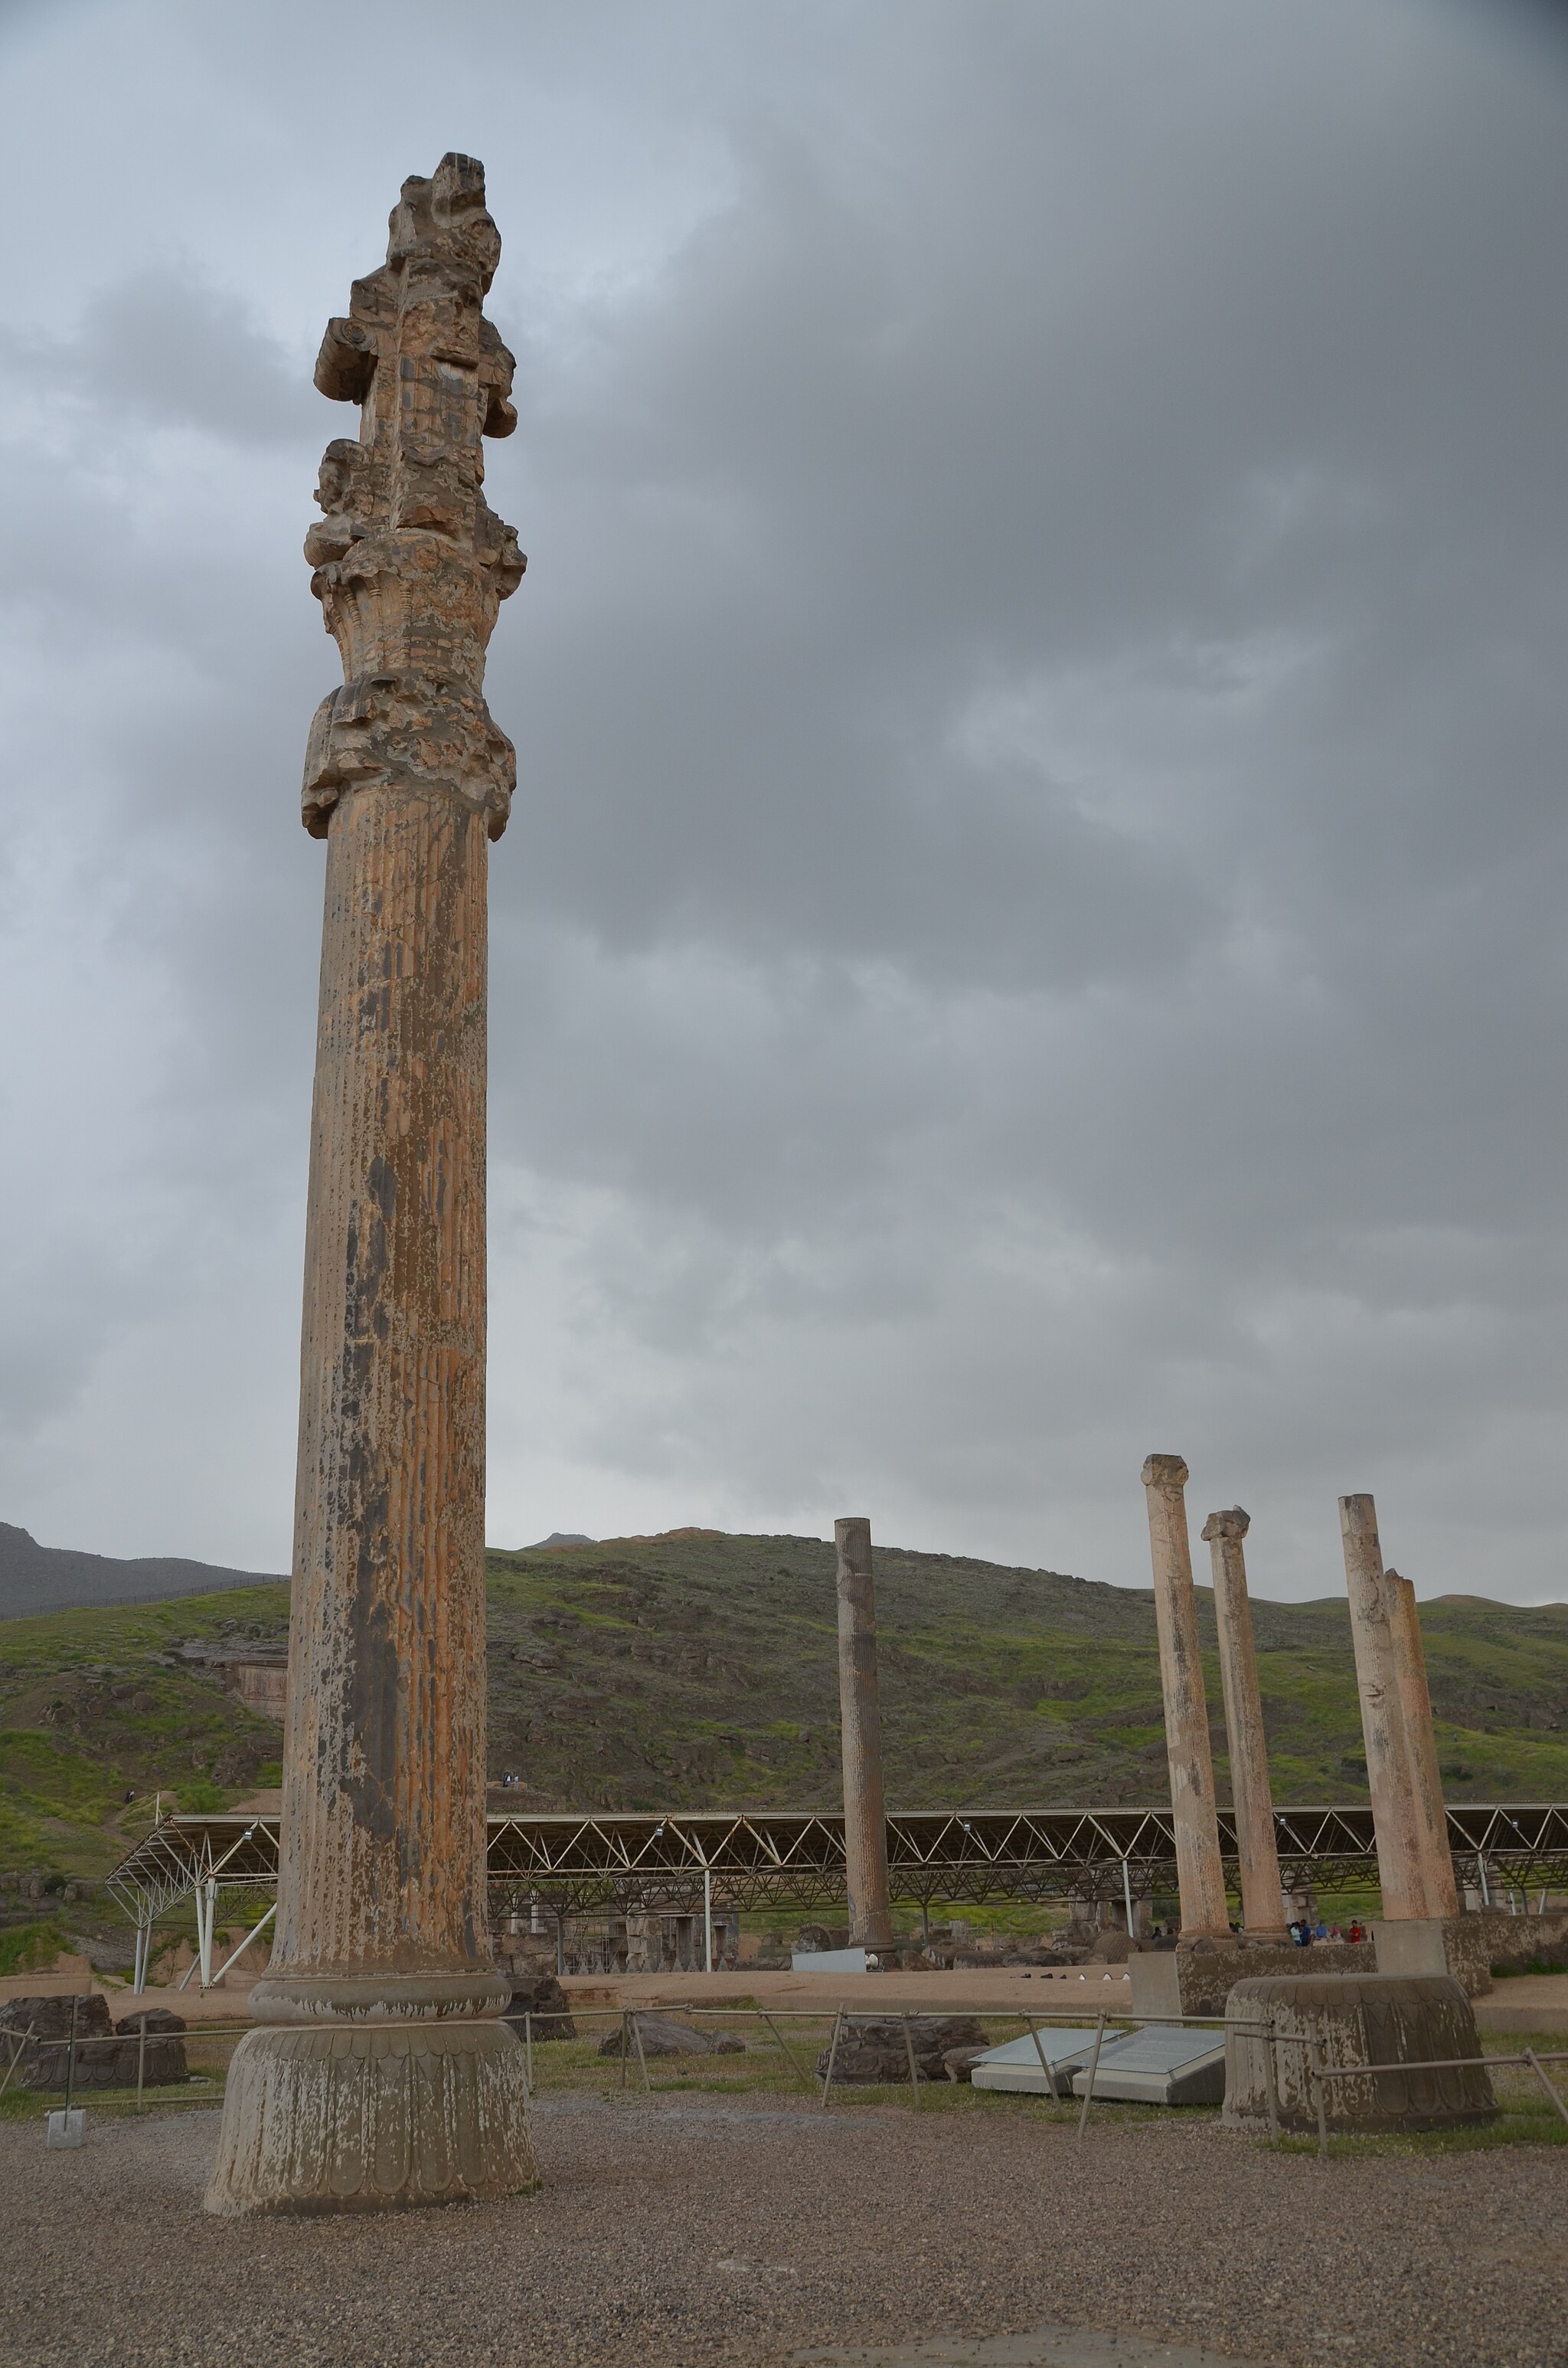
Title: Columns in Persepolis, Iran
Description: Columns in Persepolis, Persia (Persis/Fars), southwestern Iran
Date: 22 April 2019, 09:22:51 (according to Exif data)
Categories: Columns in Persepolis, Photographs by Carole Raddato, Flickr images reviewed by FlickreviewR 2, Iran photographs taken on 2019-04-22